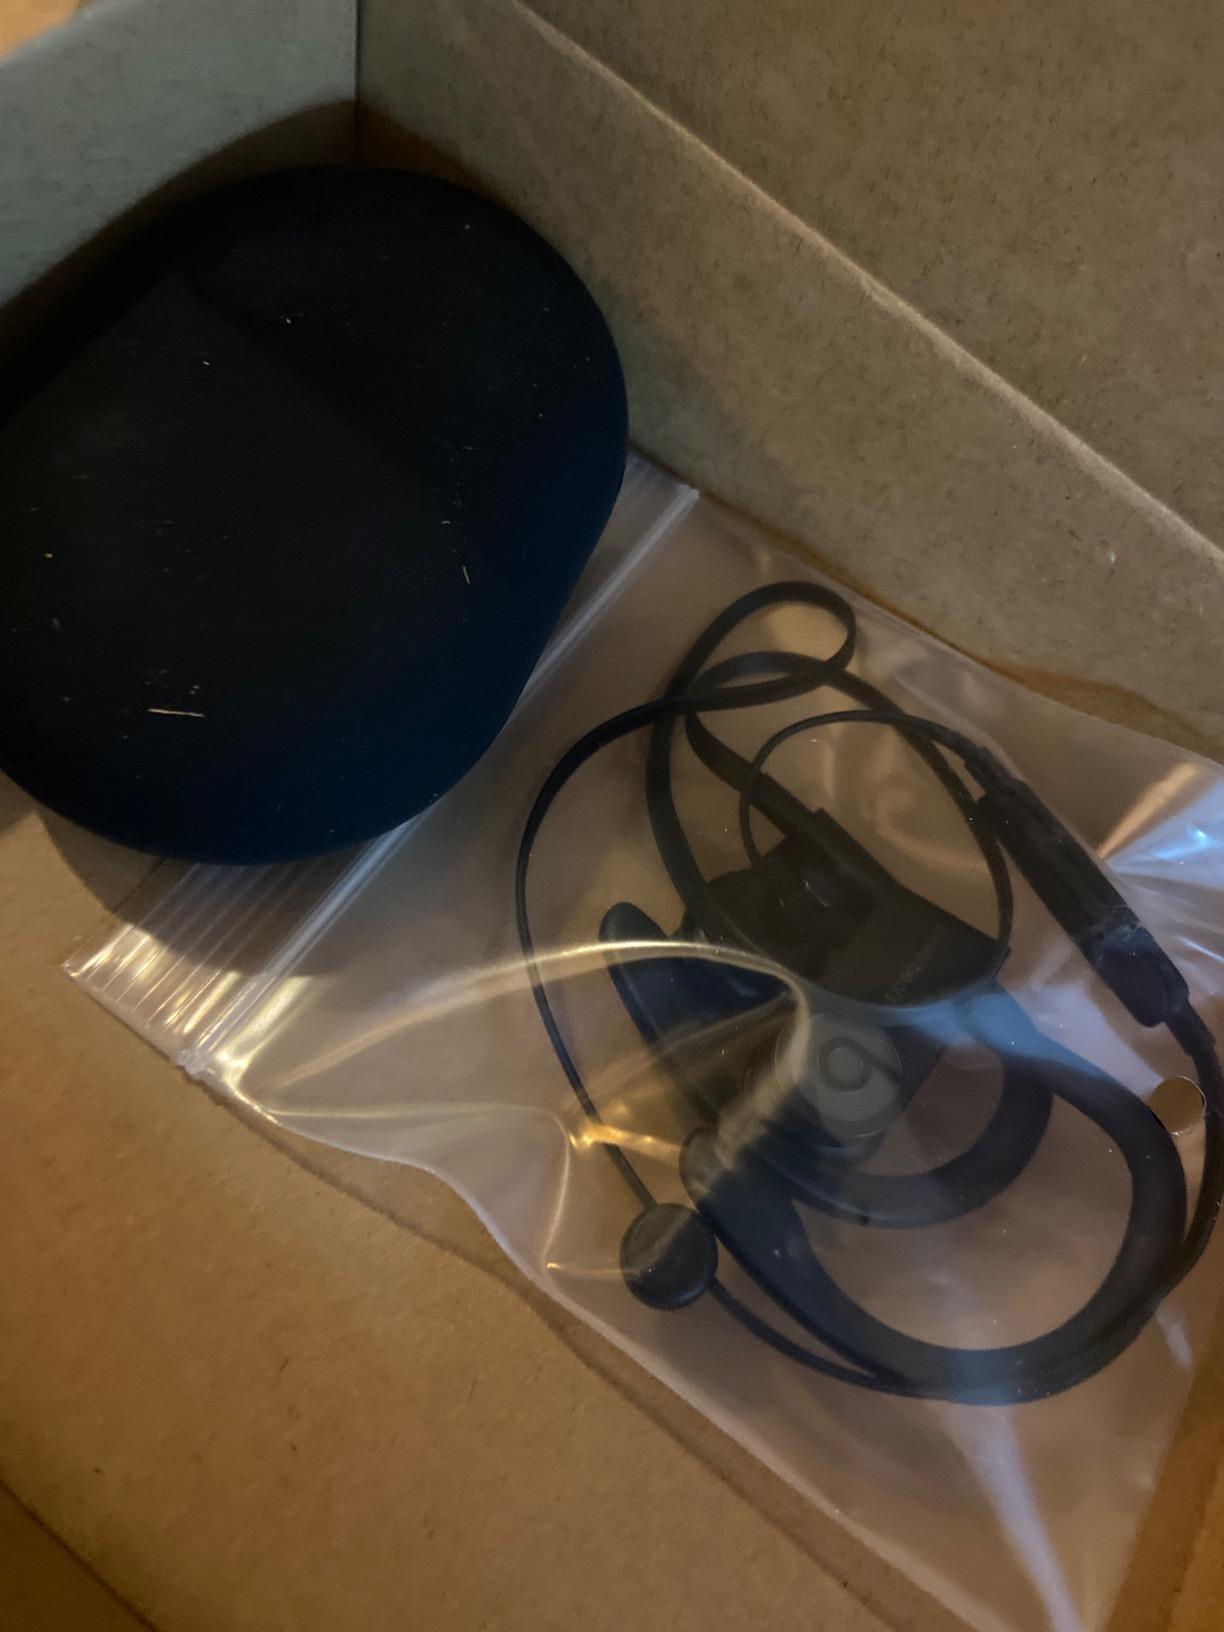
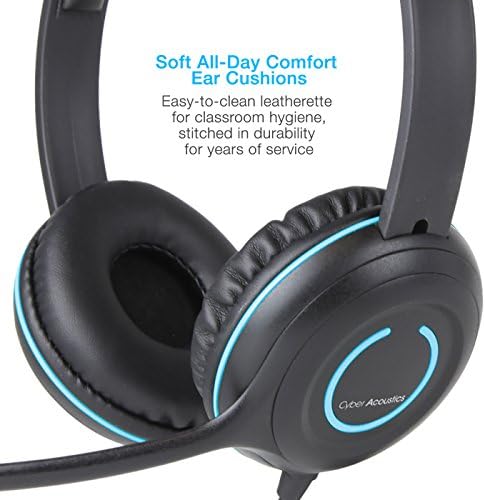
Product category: headphones
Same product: no